Bill Fitsell

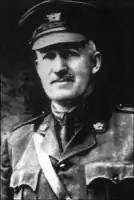
Photo of Sutherland in Canadian Expeditionary Forces' uniform

Fitsell wrote five books during his career, including a biography of Captain James T. Sutherland and the effort to establish the Hockey Hall of Fame in Kingston.